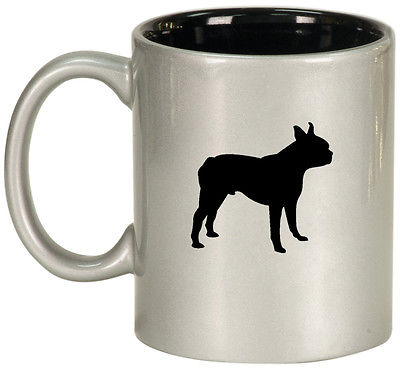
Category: mug